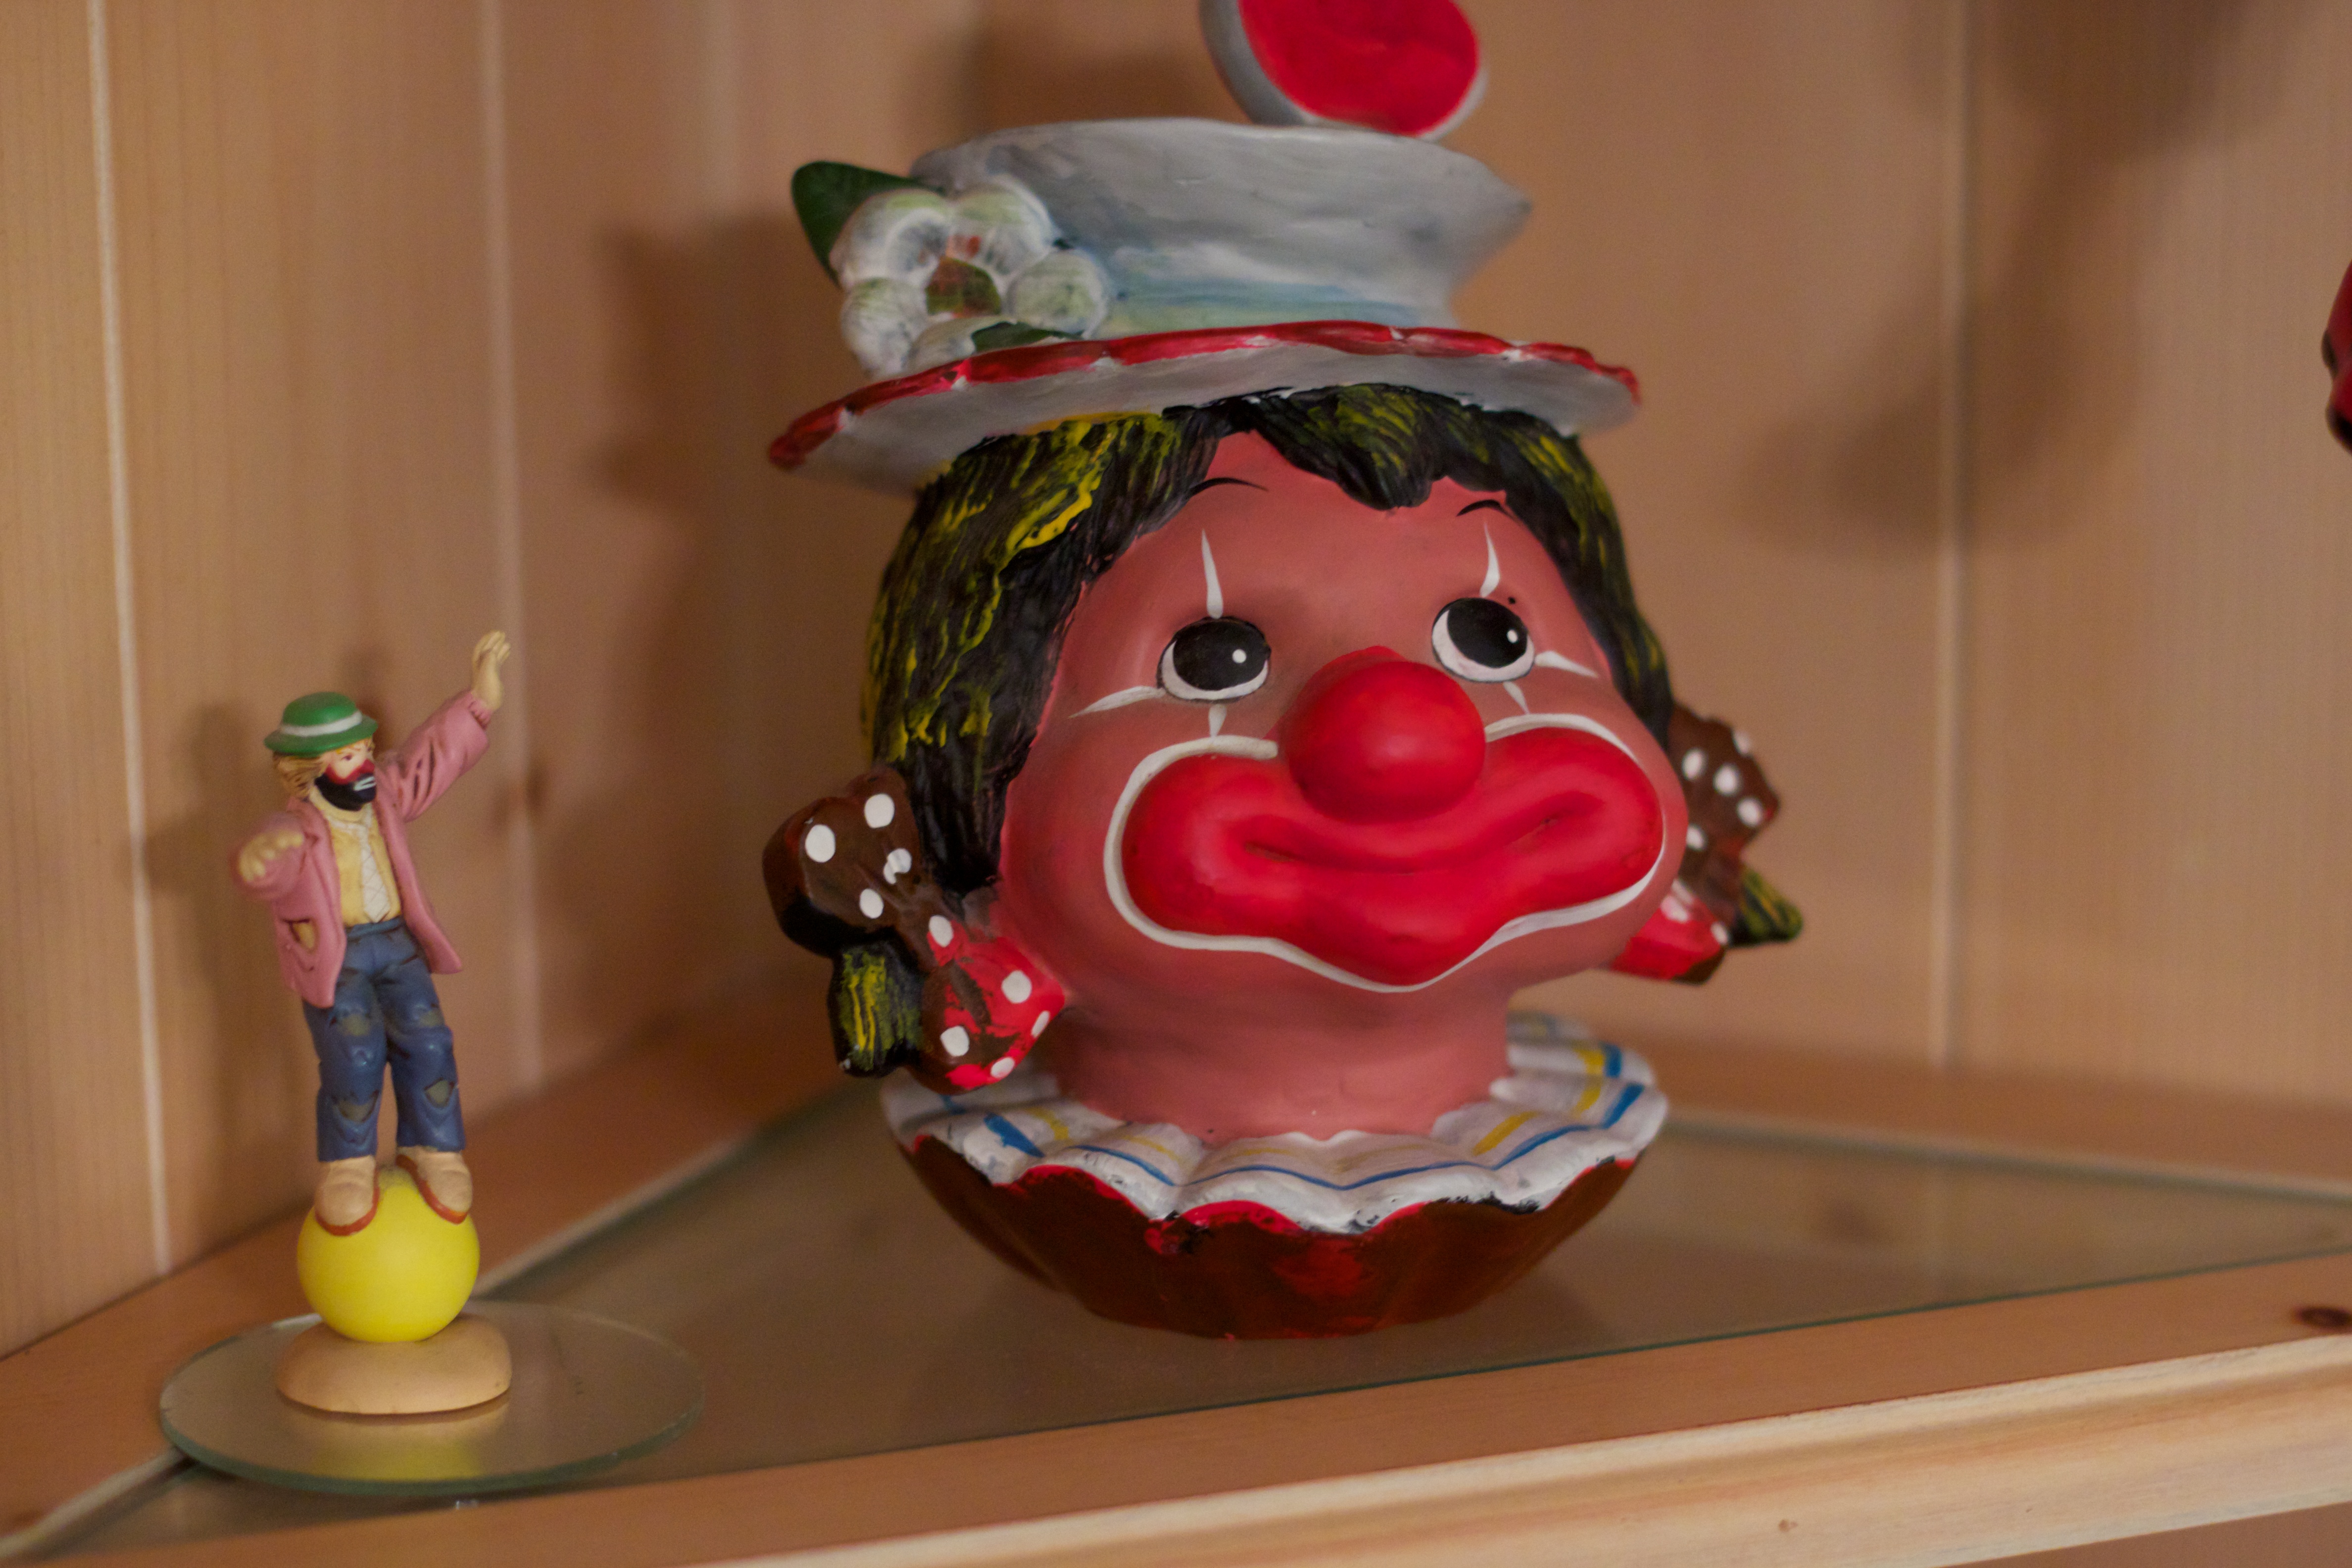
food, dessert, cake, clown, odyssey, scaryclowns, performing arts